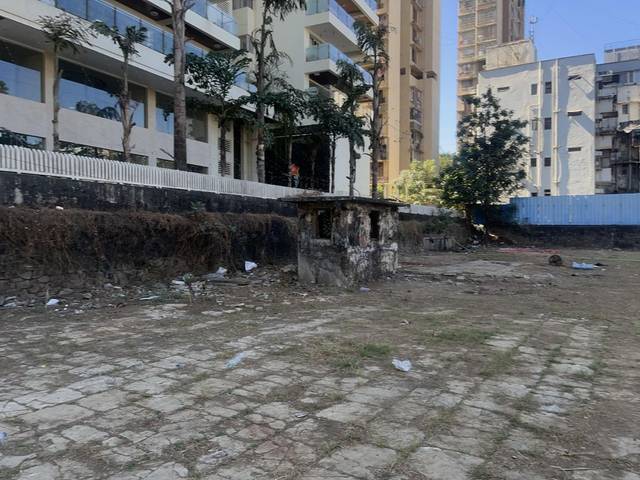
Region: India
Coordinates: 19.201, 72.845